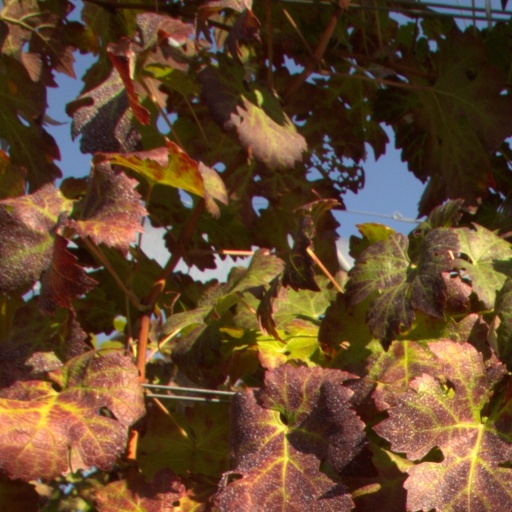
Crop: grape